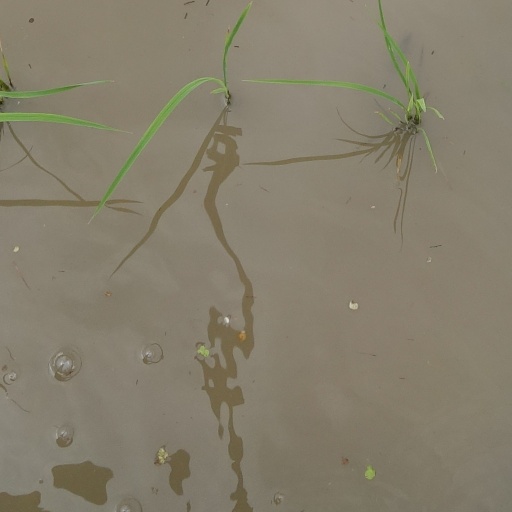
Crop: rice